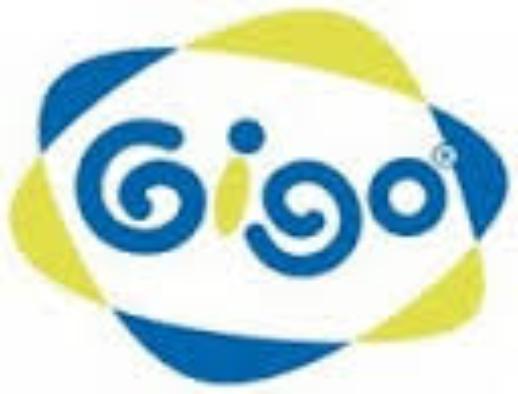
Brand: gigo
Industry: Clothes